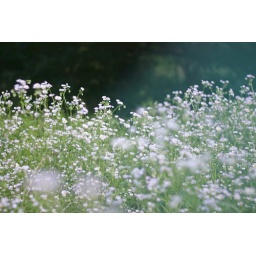
field in blue light